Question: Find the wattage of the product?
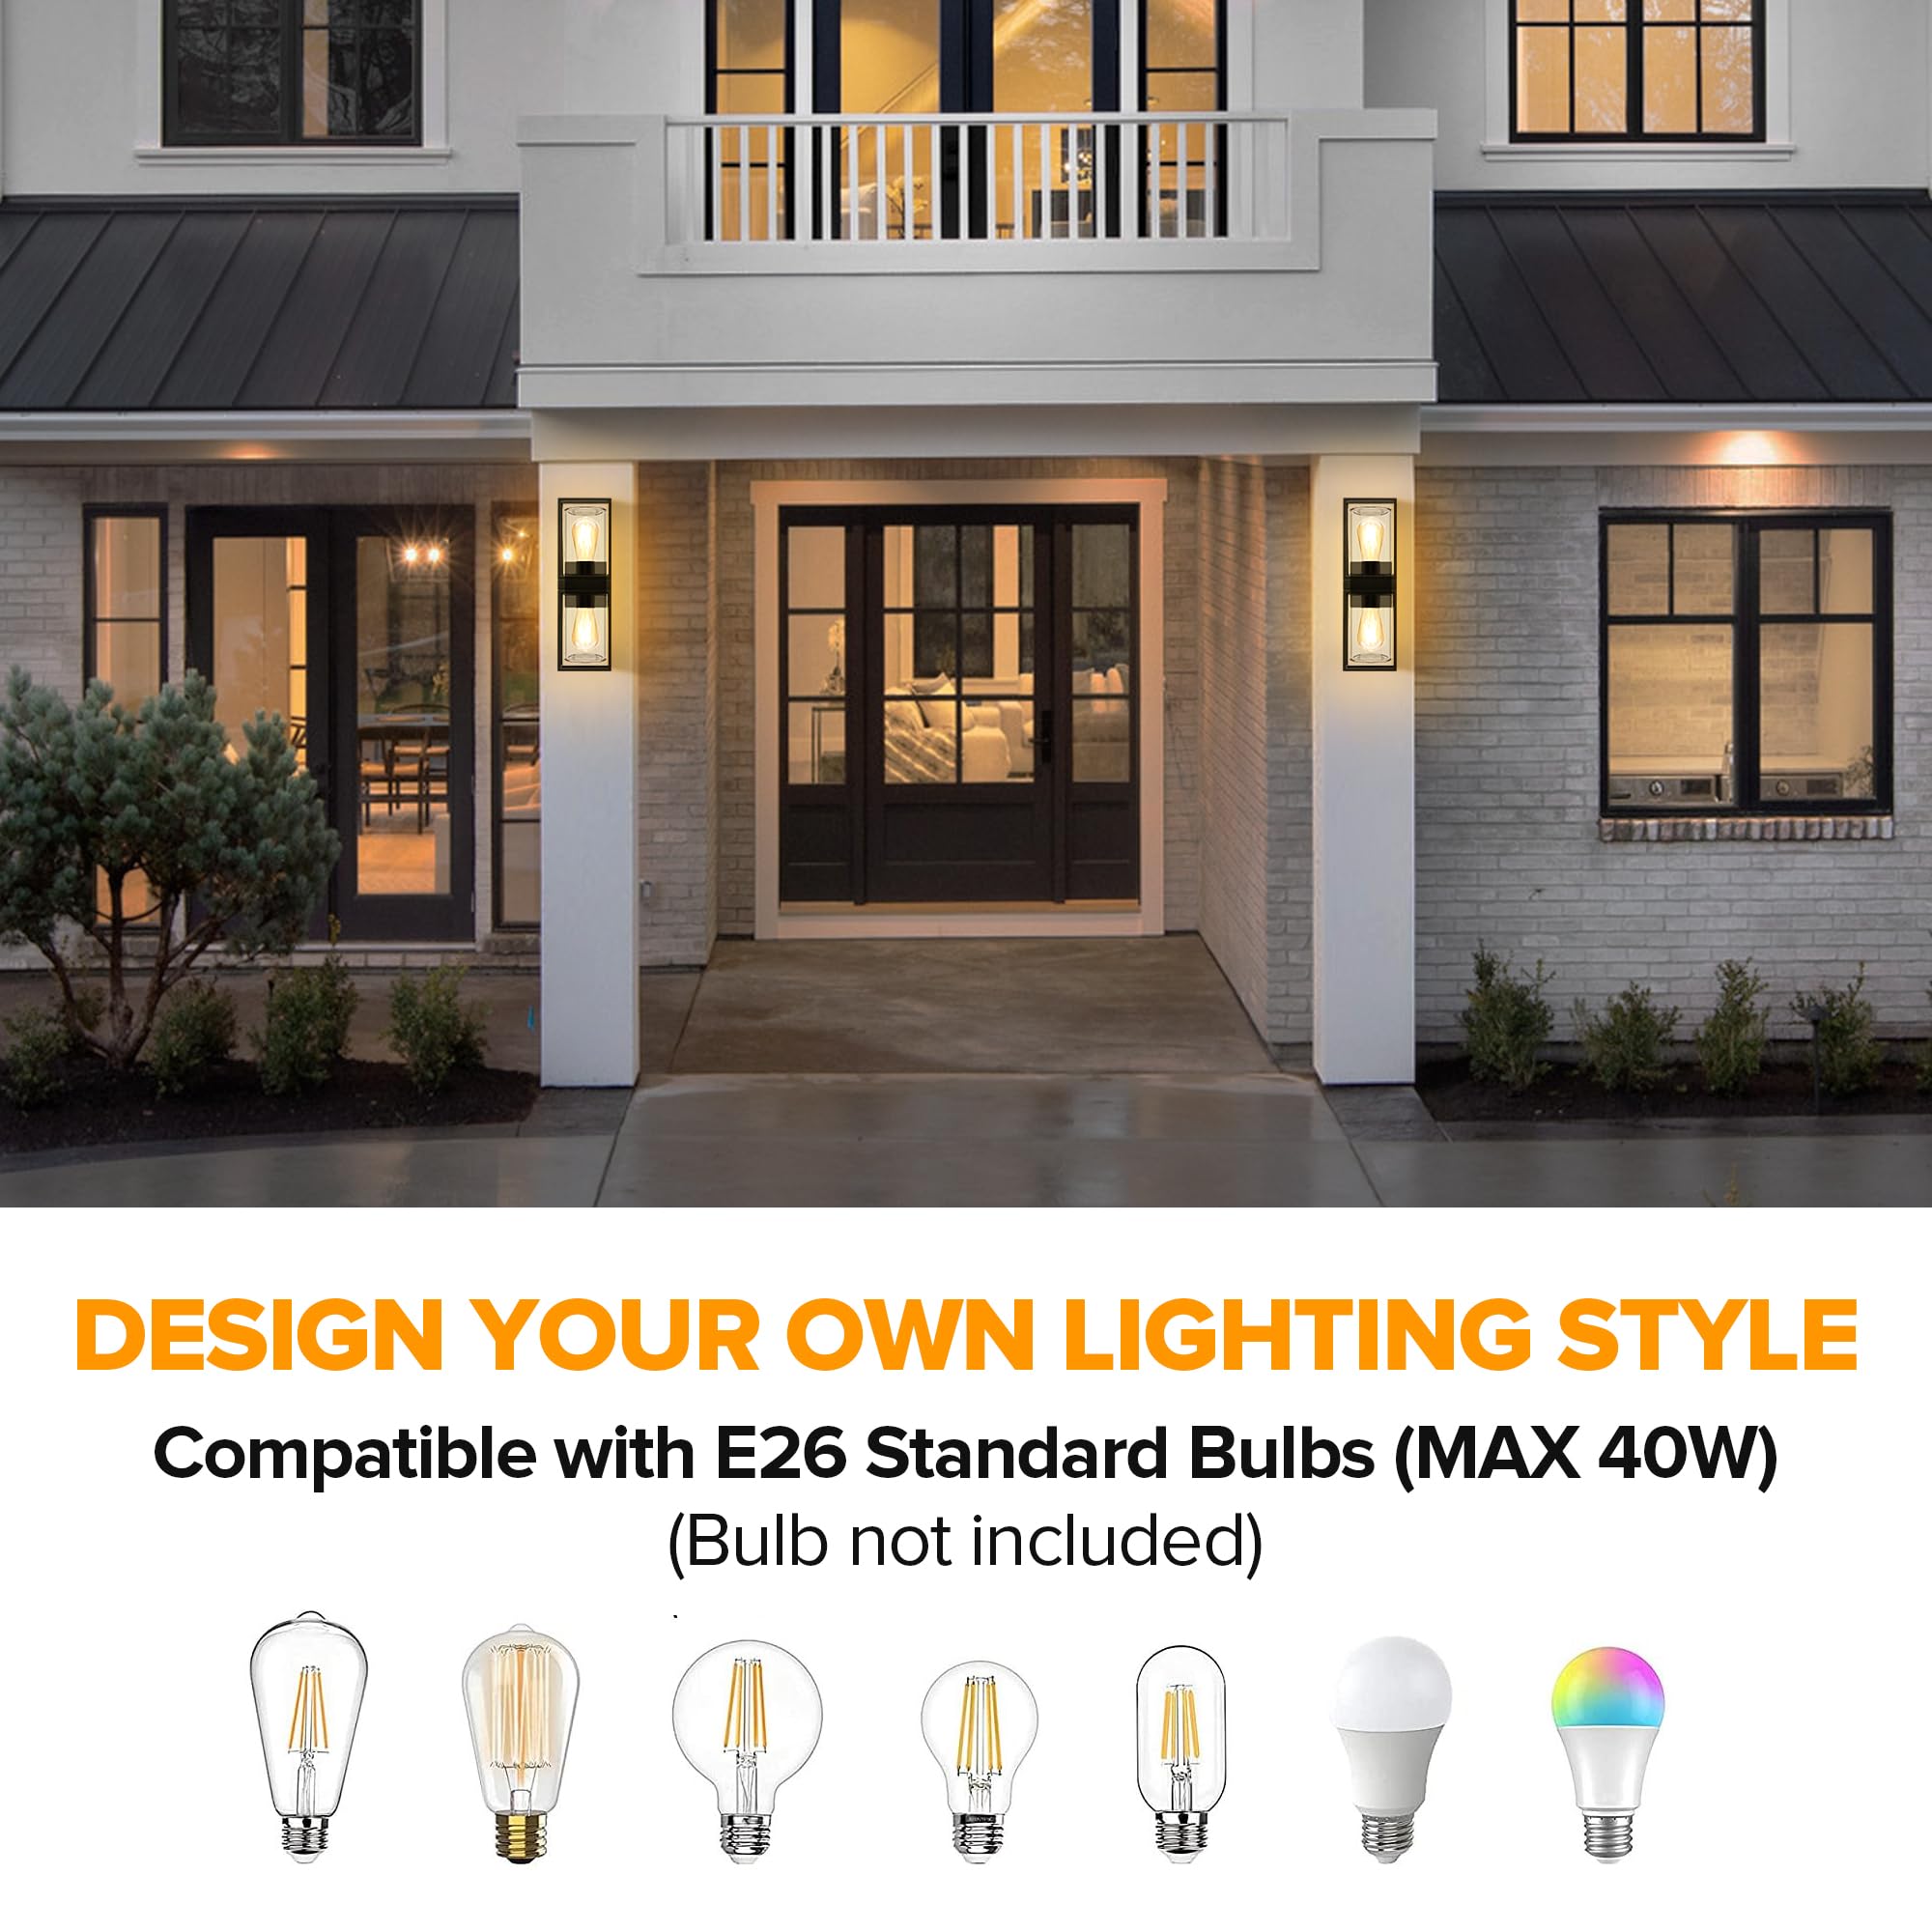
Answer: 40.0 watt